Terry Hart

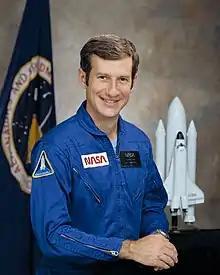
Hart in 1978

Terry Jonathan "T. J." Hart (born October 27, 1946) is an American mechanical and electrical engineer, a retired United States Air Force lieutenant colonel and pilot, and former NASA astronaut. Hart served as a mission specialist on the STS-41-C mission, where tasks included operation of the shuttle Remote Manipulator System (RMS) arm to deploy the Long Duration Exposure Facility (LDEF) and Solar Max satellite.